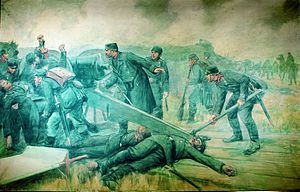
Slaget ved Mysunde
Erik Henningsen, Kaptajn Harald Christian Hertel retter en kanon under kampen ved Mysunde den 2. februar 1864, 1914, audiensgemakket på Christiansborg
Slaget ved Mysunde nær Slesvig by var den første større træfning i 2. slesvigske krig, hvor det lykkedes danskerne at afvise et preussisk angreb den 2. februar 1864. På samme sted var det allerede den 12. september 1850 lykkedes at afvise et slesvig-holstensk angreb under 1. slesvigske krig. Mysundes militærstrategiske betydning lå i dens position som overfartssted over Slien til Angel. Friedrich von Wrangel havde derfor som instruks at overskride Slien ved Mysunde hurtigst muligt. Stillingen i Mysunde udgjorde et brohoved ved Dannevirkes østlige fløj, som ved erobring ville give mulighed for at omgå resten af Dannevirkestillingen.